Thalía

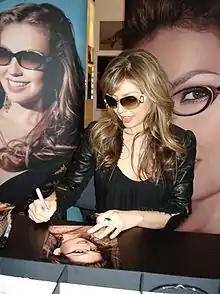
Thalía in a Visión Expo event in 2007, presenting her eyewear collections

Her first business endeavour started with a women's underwear line in 1993, and 1995. It become a success in her native country according to "Diez Minutos". In 2002, Thalía signed a deal with Kmart to release her own clothing collection for women, as well as accessories and home products. In the middle of 2003, the "Thalía Sodi" collection was officially available in the US market in over 2,000 stores. Thalía commented: "My collection is a dream come true. I'm so happy to have created a clothing line inspired by my culture, trying to show the colors and the passion of our culture, that captures also a big part of my personal style". Thalía became the first Mexican woman to launch a clothing brand in the US.